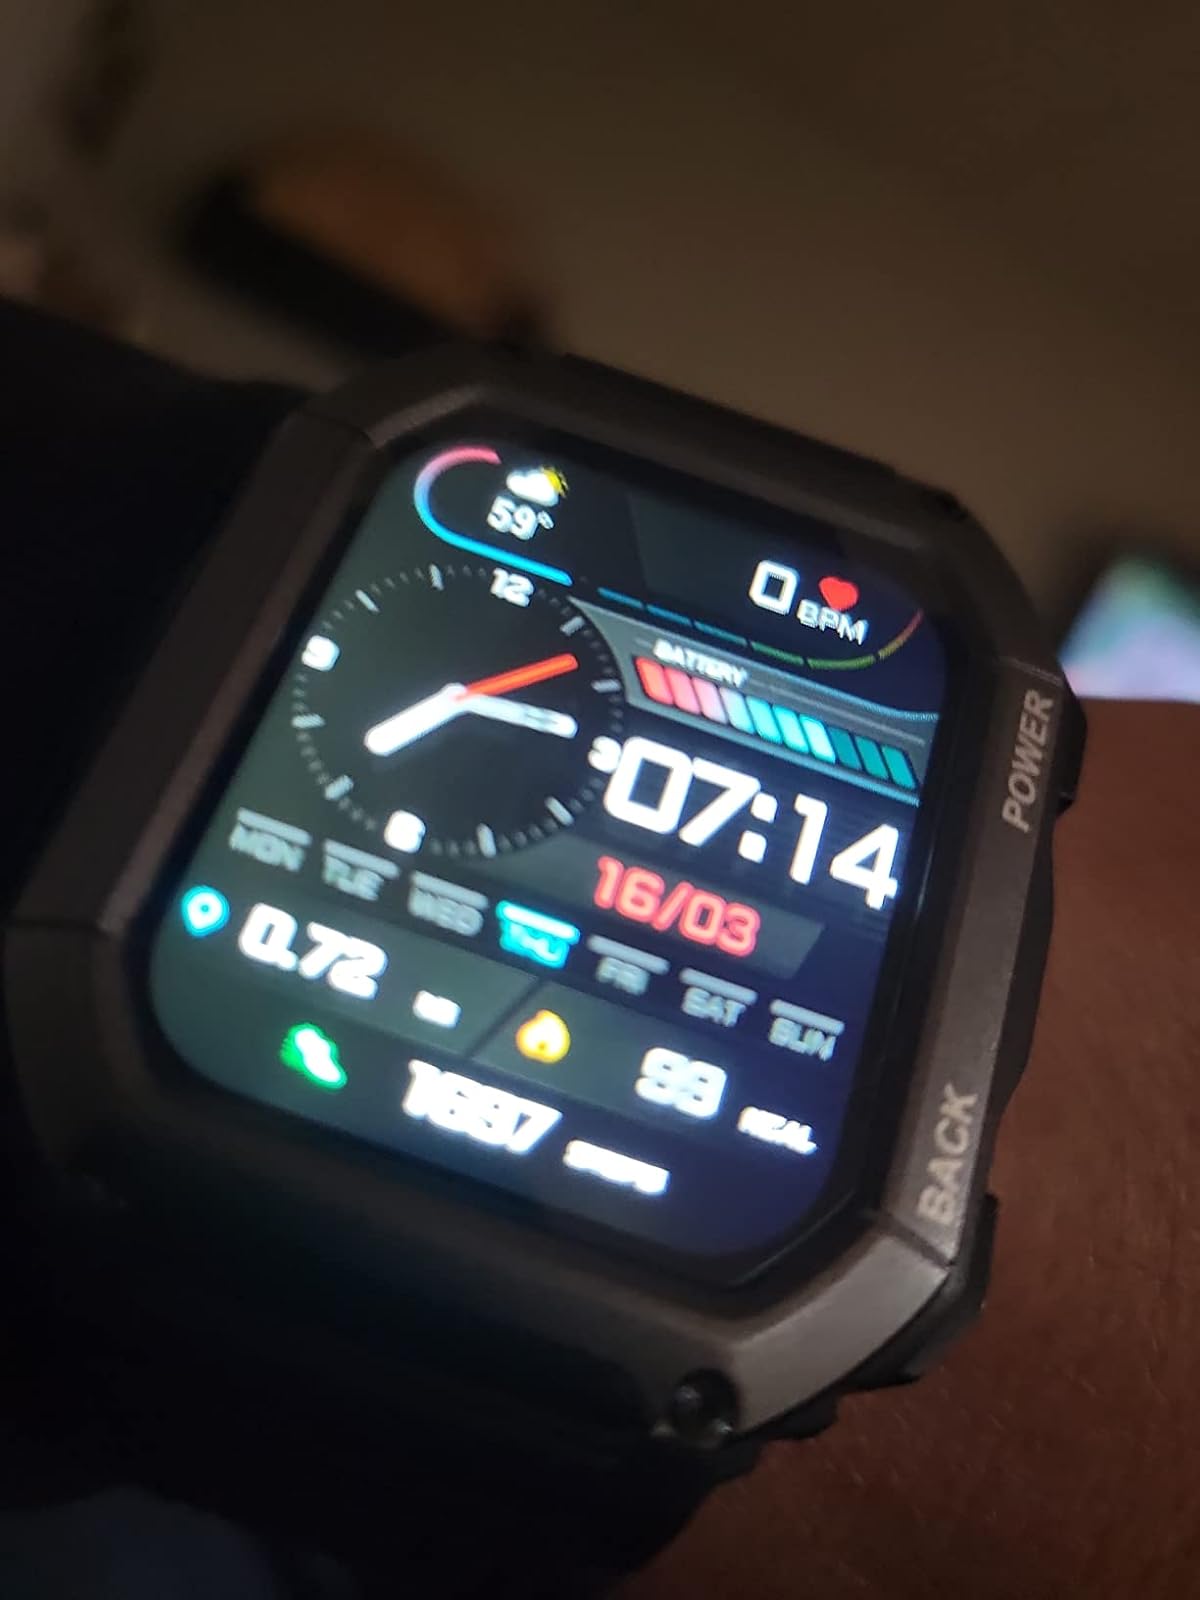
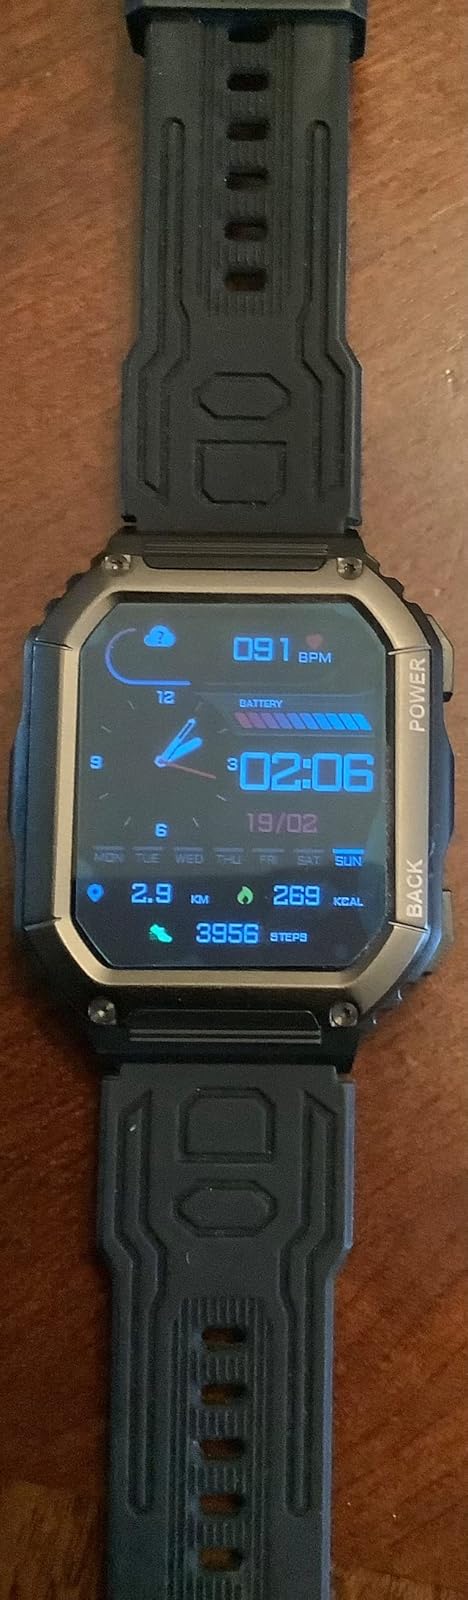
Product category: smartwatch
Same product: yes